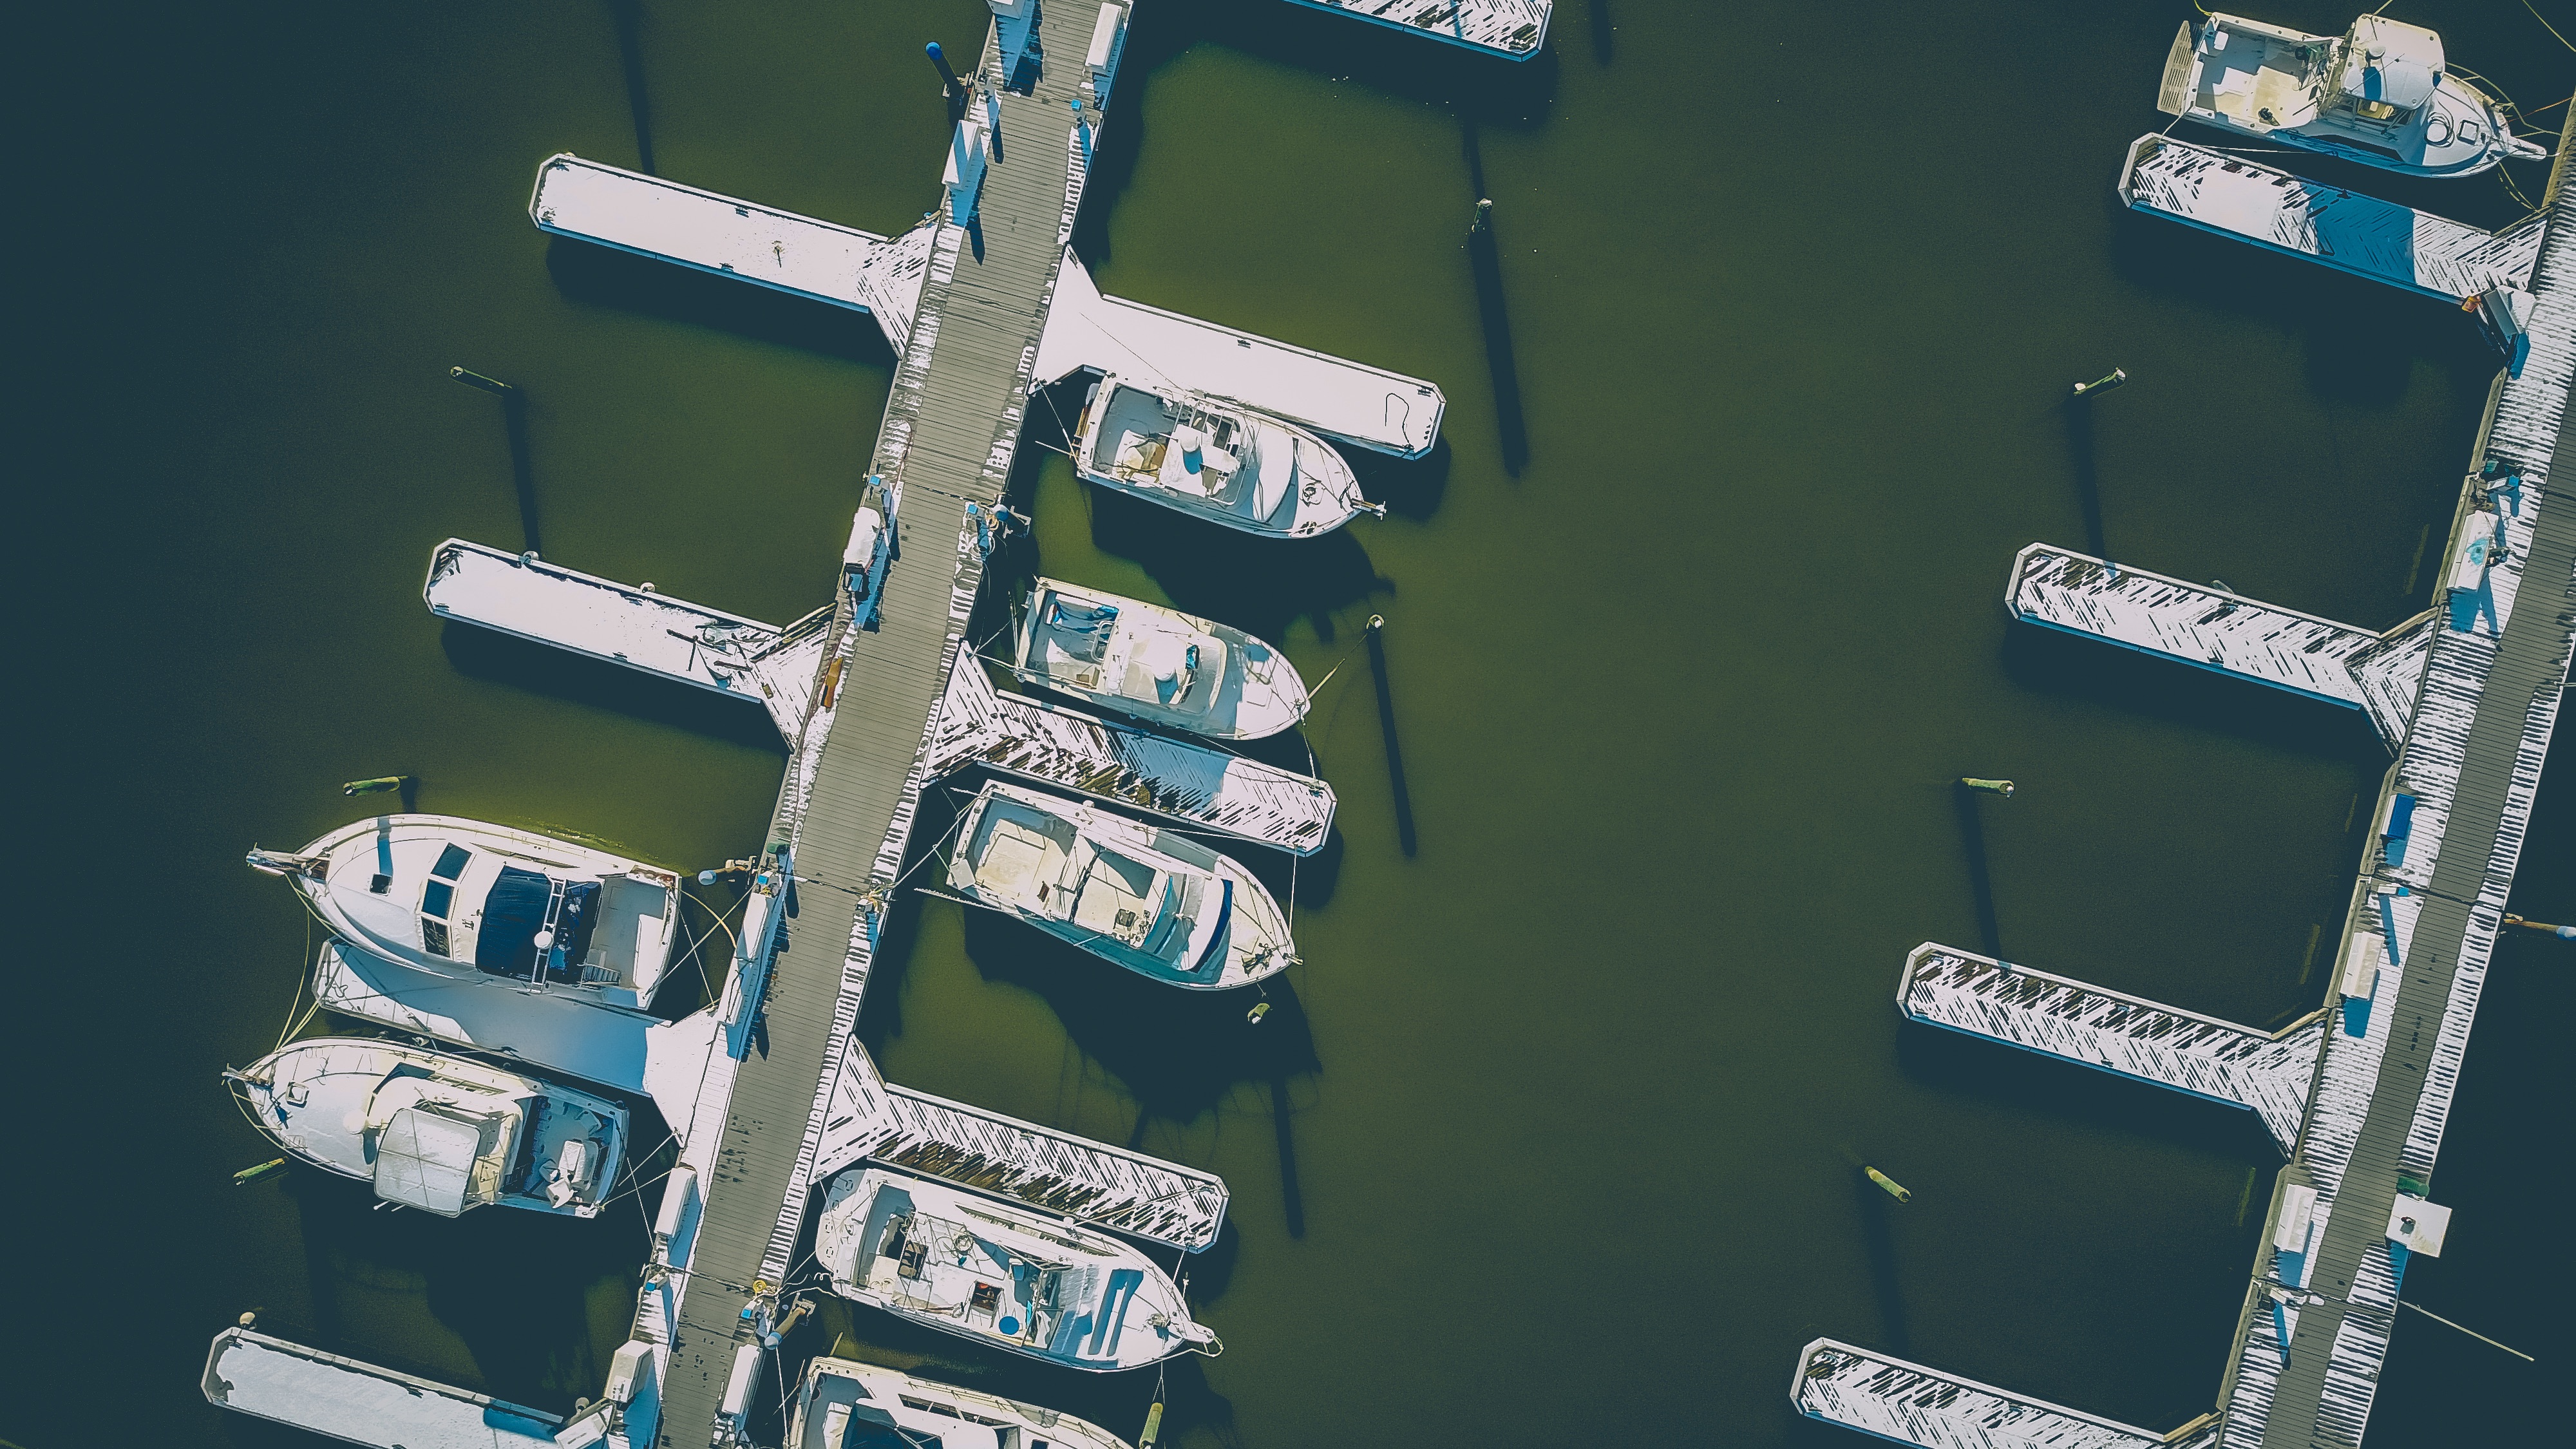
vehicle, blue, aerial photography, personal computer hardware